Ole Olufsen

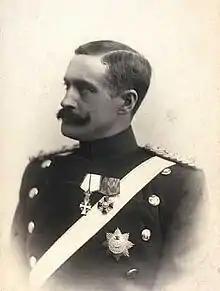
Ole Olufsen

Ole Olufsen (24 January 1865 – 13 December 1929) was a Danish military officer and explorer. He made several notable expeditions in the 1890s to the Emirate of Bukhara, including the Pamir Mountains. He also served as Secretary of the Royal Danish Geographical Society. Olufsen was a proponent of the idea that the peoples of the Pamirs retained traits of Avestan culture, a notion borrowed from the works of Wilhelm Geiger and Karoly Jeno Ujfalvy de Mezo-Kovesd, and that the region was still populated by adherents of Zoroastrianism. During his 1898-99 expeditions to the Pamirs, Olufsen was accompanied by Danish botanist Ove Paulsen.